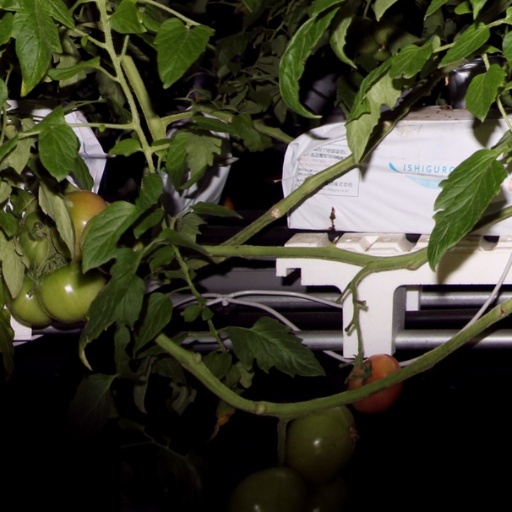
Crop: tomato